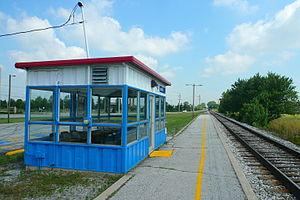
La gare de Dyer est une gare ferroviaire des États-Unis située à Dyer dans l'État de l'Indiana.